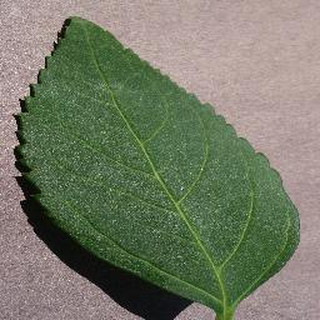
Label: healthy_cherry